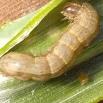
Crop: Onion
Condition: caterpillar-p